NASCAR Cup Series at Chicagoland Speedway

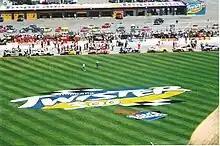
2002 pre-race

In May 2000, as Chicagoland Speedway was under construction, it was announced that the track would hold a NASCAR Winston Cup Series race beginning in the 2001 season. Tropicana served as the race's sponsor from 2001 to 2004, followed by USG Corporation from 2005 to 2007, LifeLock.com from 2008 to 2010, GEICO from 2011 to 2013, Johnson & Johnson's Janssen Pharmaceutica from 2014 to 2015, and Nickelodeon has sponsored the race through the network's "Teenage Mutant Ninja Turtles" series since 2016. Kevin Harvick won the first two runnings of the race in 2001 and 2002, while Tony Stewart has the most wins in the race's history, having won it three times, in 2004, 2007 and 2011. Traditionally run in early to mid-July, the race became the opening race of the NASCAR playoffs in 2011, moving the race to mid-September in the process. Since a schedule realignment in 2018, the race returned to a July race weekend with Overton being the sponsor.